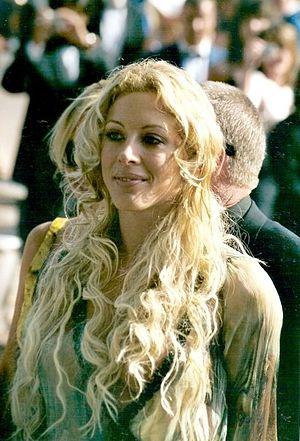
Loana au festival de Cannes
Loana Petrucciani, plus connue sous son seul prénom Loana, née le 30 août 1977 à Cannes, est la gagnante, en 2001, de la première émission de télé réalité française, Loft Story, sur la chaîne M6. Sa renommée lui permet de s'essayer aux métiers de mannequin, styliste, chanteuse et animatrice de télévision.
Loft Story était une émission de télévision française de télé réalité, généralement considérée comme la première de ce genre en France, présentée par Benjamin Castaldi et diffusée sur M6 du 26 avril 2001 au 5 juillet 2001 pour la première saison et du 11 avril 2002 au 4 juillet 2002 pour la seconde saison.
Cette liste présente les émissions de téléréalité diffusées en France, par ordre chronologique.